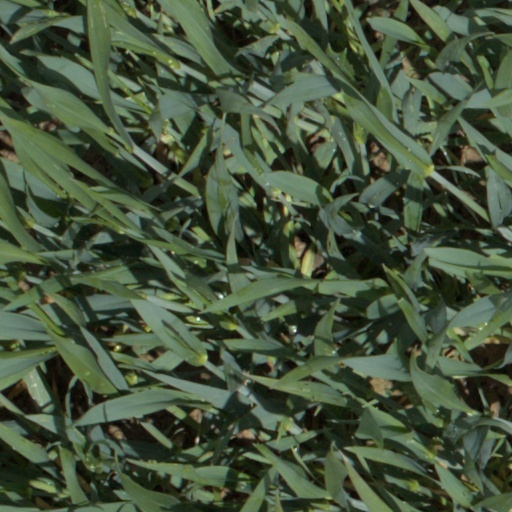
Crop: wheat